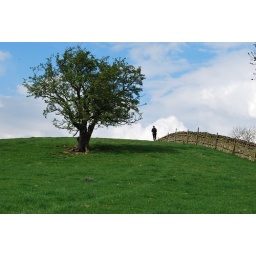
Person walking up a hill near a wall and a tree on the moor just north of Cotherstone, England.